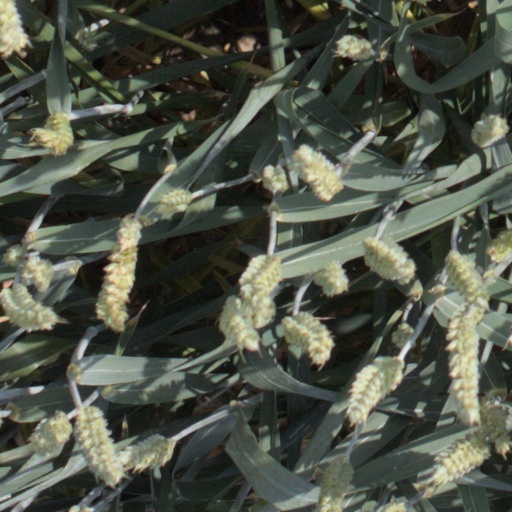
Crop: wheat